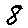
Label: 8